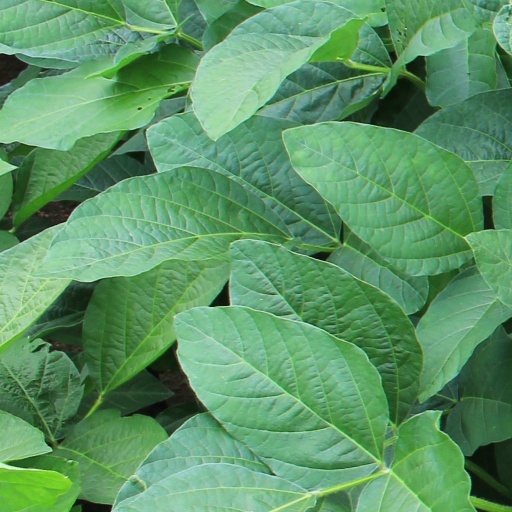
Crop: soybean